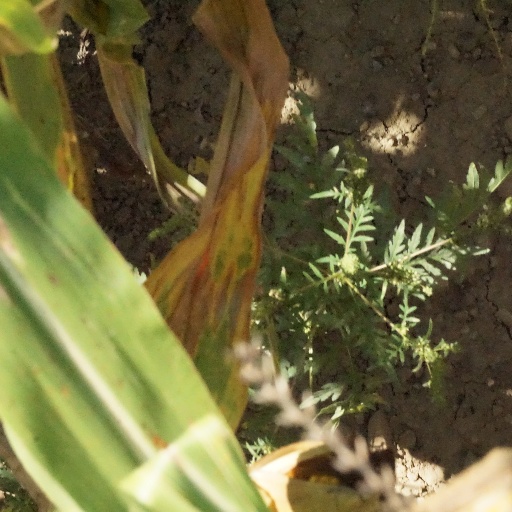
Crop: maize; corn